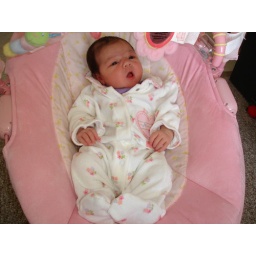
miette constipated in her pink chair